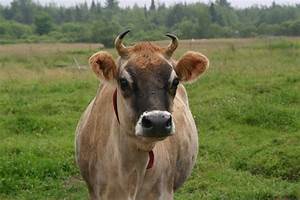
Label: cow